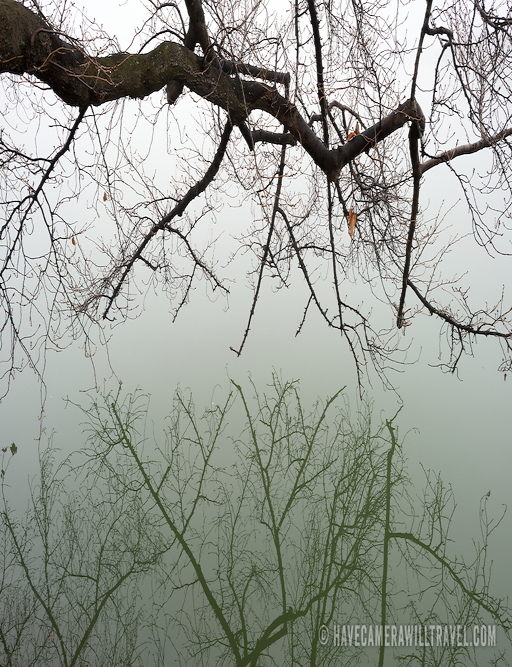
the famous cherry trees lining the edge on a cold , foggy winter 's day .